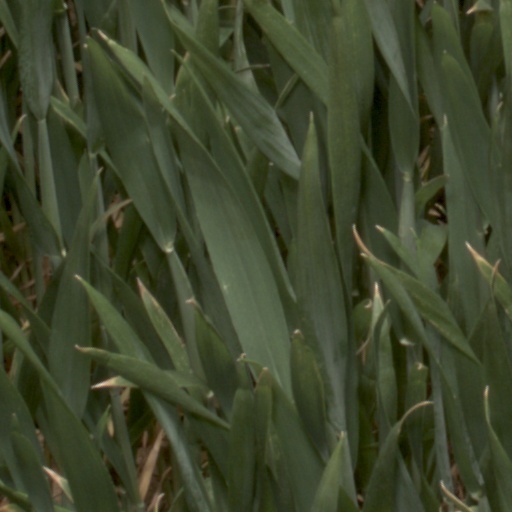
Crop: wheat